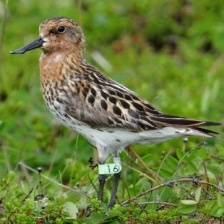
Species: SPOON BILED SANDPIPER
Scientific name: CALIDRIS PYGMAEA
ImageNet parent category: red-backed_sandpiper